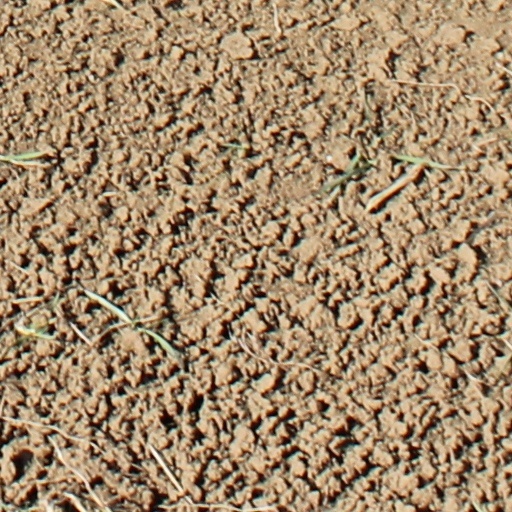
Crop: wheat